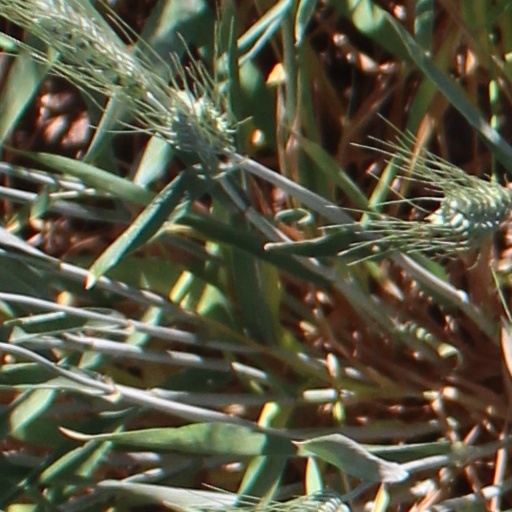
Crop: wheat